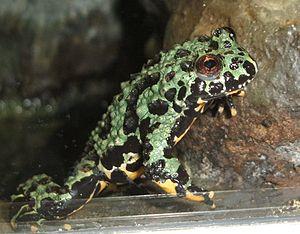
Bombina orientalis, le Sonneur oriental ou Crapaud sonneur oriental, est une espèce d'amphibiens de la famille des Bombinatoridae.